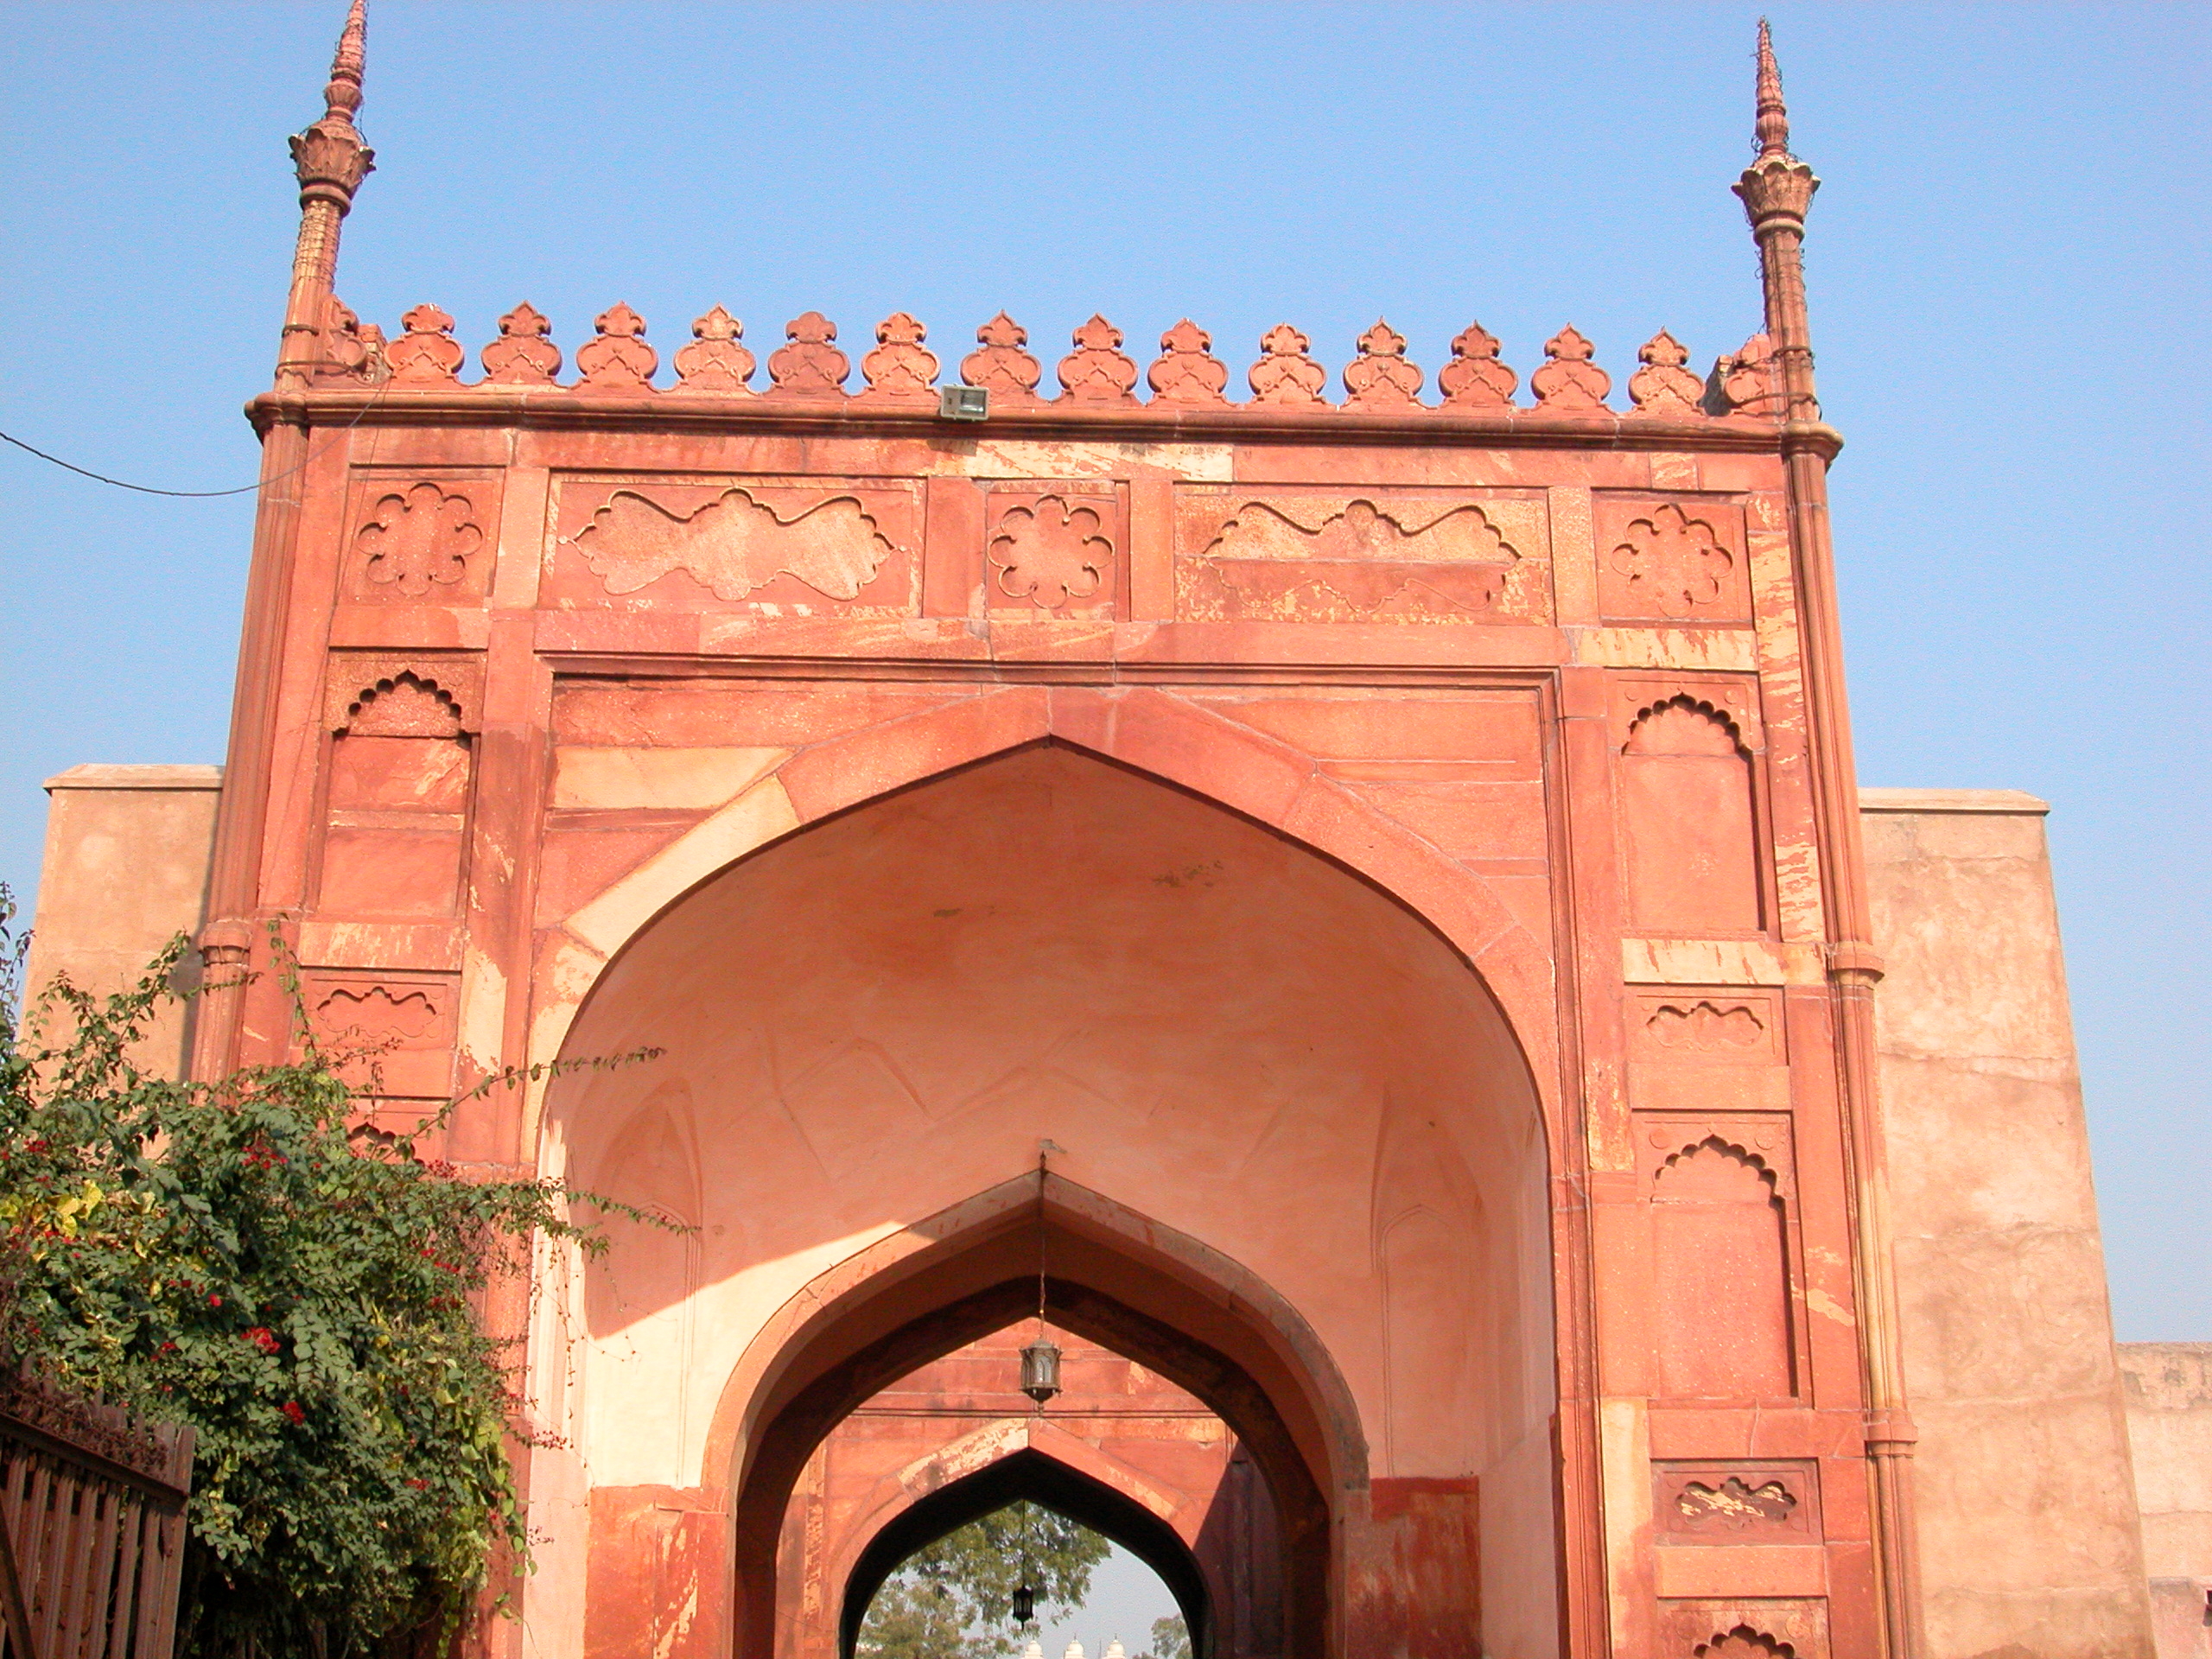
architecture, building, arch, high, red, landmark, facade, church, place of worship, temple, ruins, fort, hires, india, hi, res, unescoworldheritage, agra, historic site, ancient history